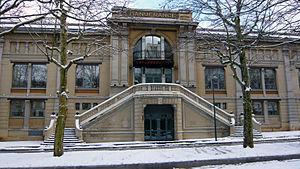
Manufrance est une célèbre et emblématique entreprise stéphanoise. Manufrance était le nom commercial pour la Manufacture française d'armes et cycles de Saint-Étienne, une société française de vente par correspondance qui était située dans la ville industrielle de Saint-Étienne, créée en 1885. Ce fut la première société de vente par correspondance française. Elle était essentiellement spécialisée dans les fusils de chasse et les bicyclettes, mais elle a aussi vendu d'autres produits, allant de la canne à pêche aux articles ménagers, comme des horloges murales. La plupart des produits vendus par Manufrance étaient fabriqués par des fabricants extérieurs, puis étiquetés et vendus au détail sous l'étiquette Manufrance. La société est mise en liquidation judiciaire en 1985. L'activité renaît sous l'impulsion de Jacques Tavitian en 1988.
L'école supérieure de commerce de Lyon désormais connue comme EM Lyon Business School, est une grande école de commerce française créée en 1872 à Lyon et reconnue par l'État en 1889. Elle est la quatrième plus ancienne école supérieure de commerce de France.
Pierre Lamaizière dit Léon et son fils Marcel sont deux architectes de la fin du XIXᵉ siècle et du début du XXᵉ qui ont marqué le paysage urbain stéphanois, mais également de nombreux bâtiments en France comme les Nouvelles Galeries.